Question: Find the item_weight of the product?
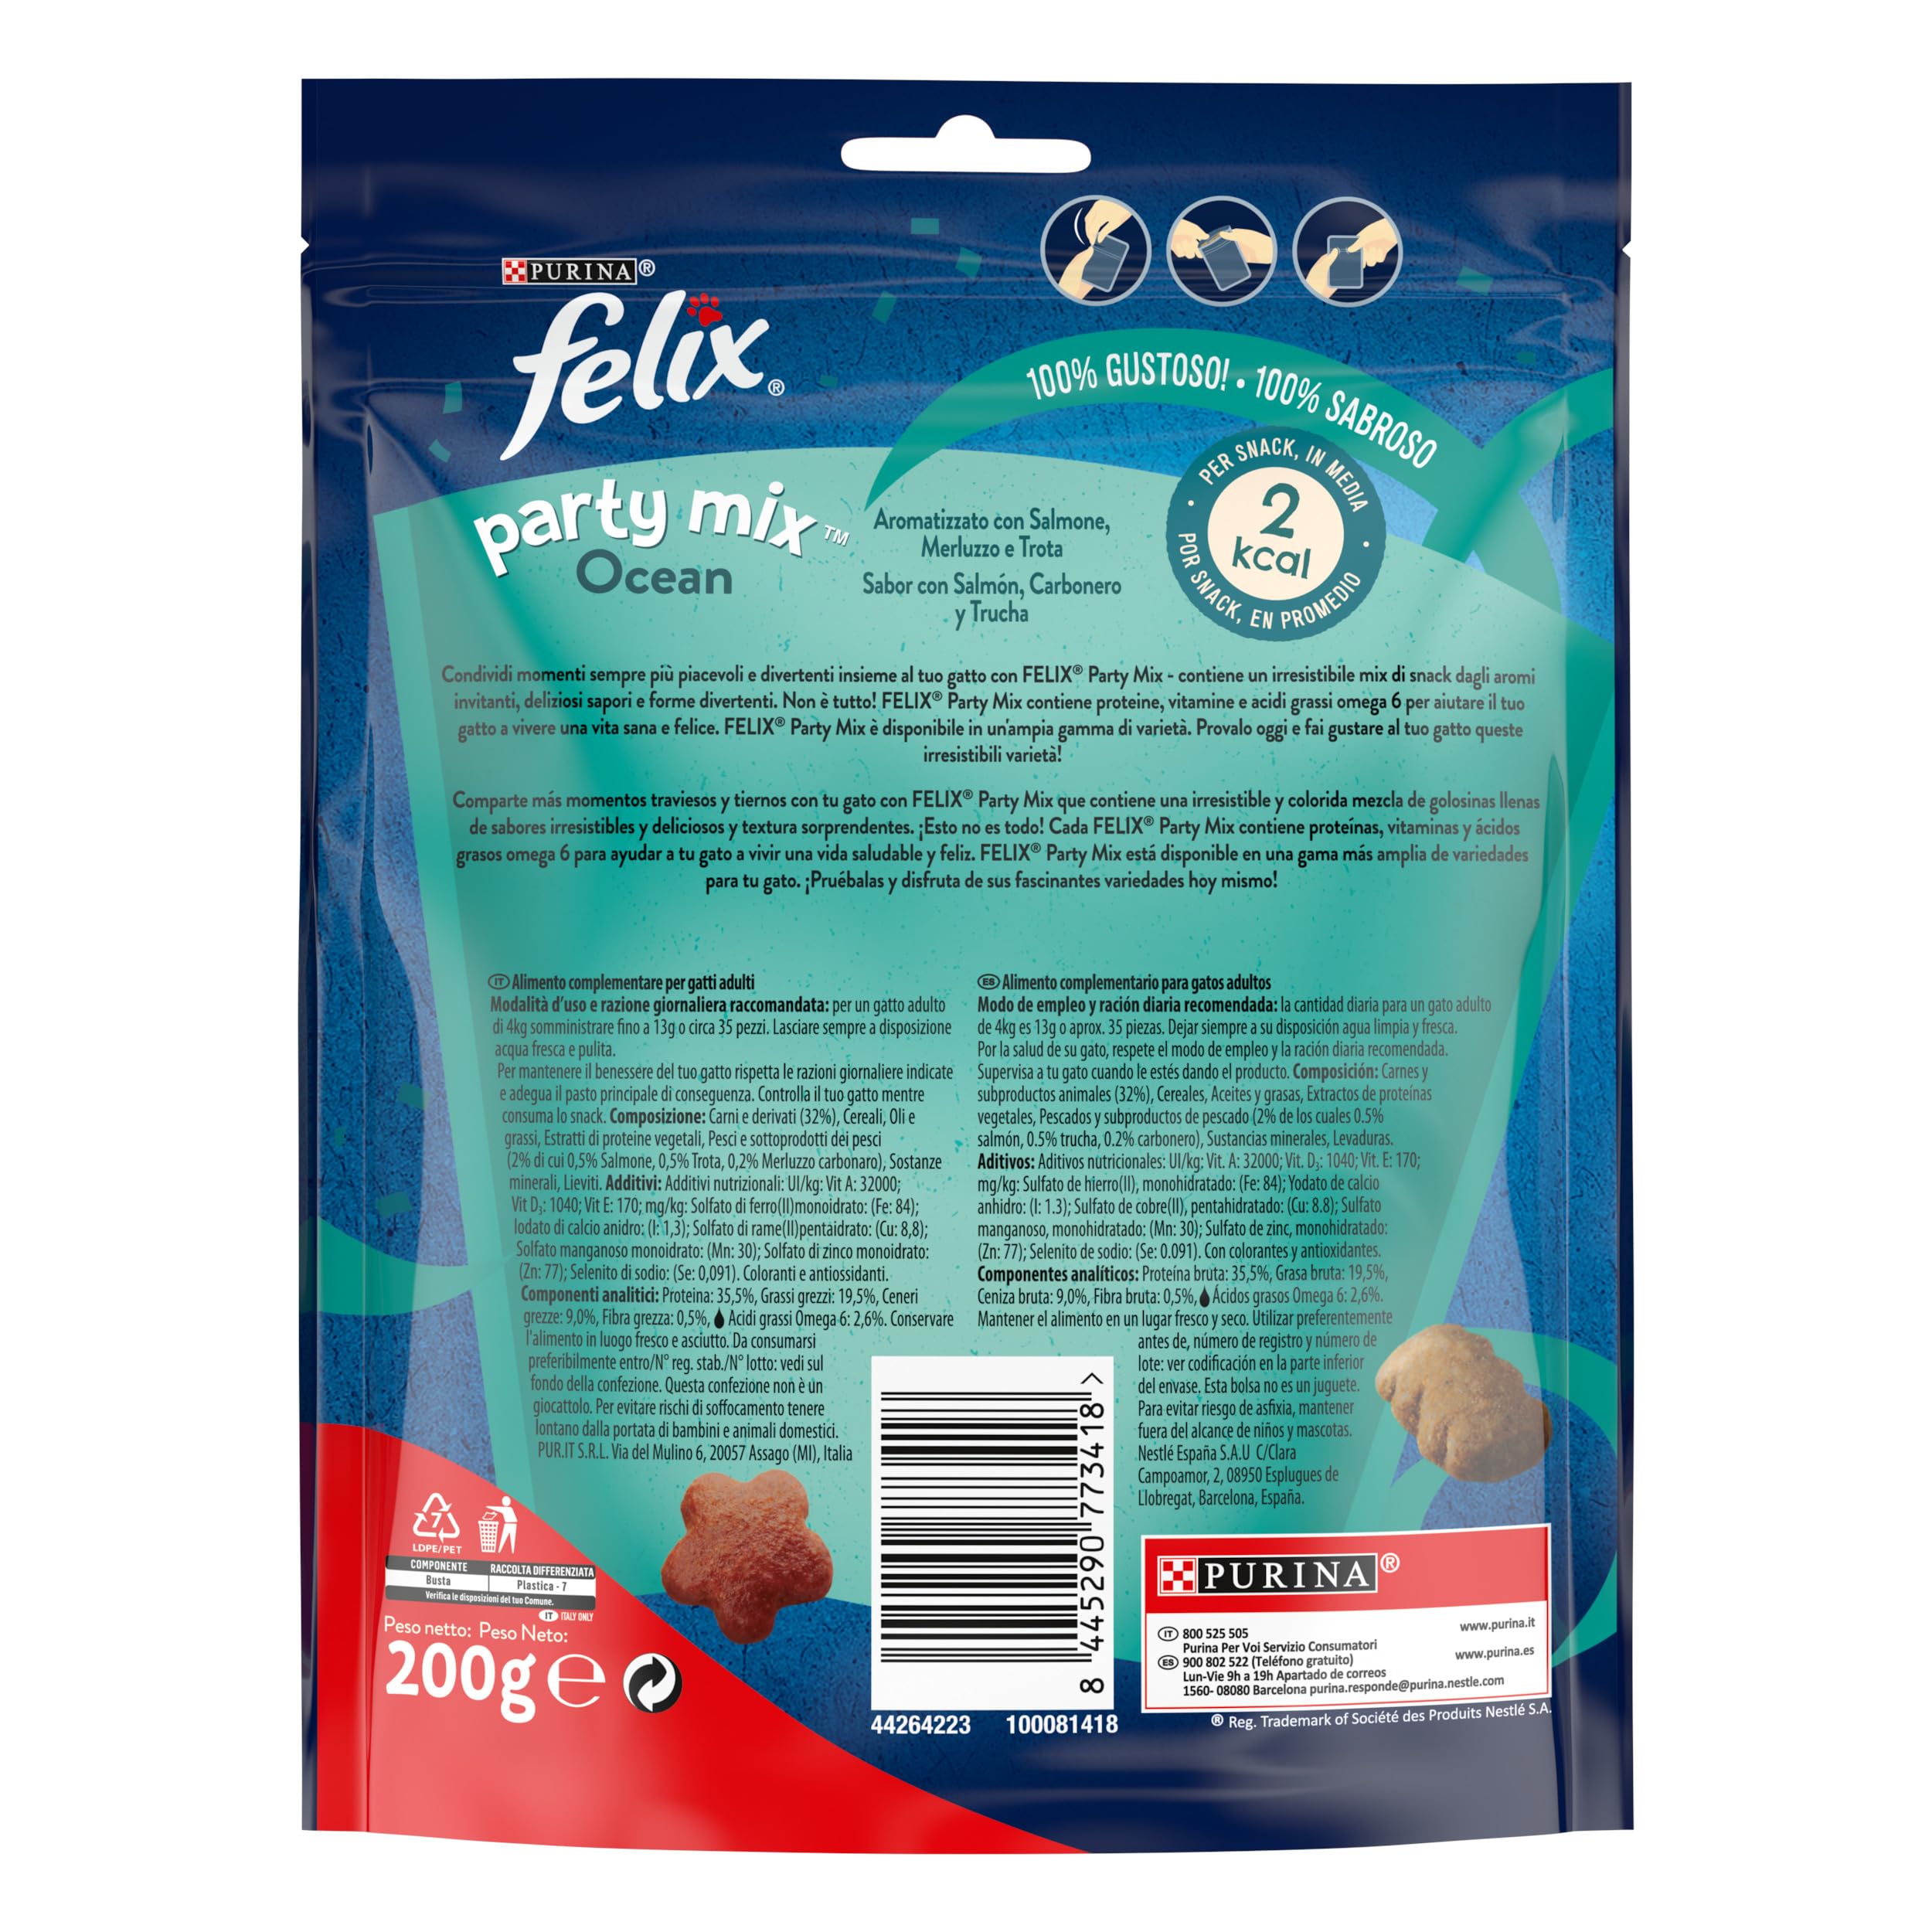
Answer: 4.0 kilogram